Occidente Heavyweight Championship

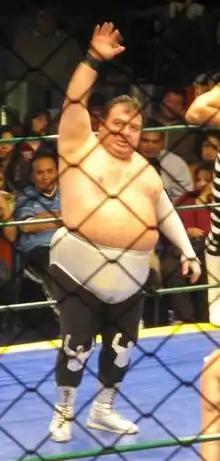
Color picture of Mexican wrestler Brazo de Oro in the ring.

The Occidente Heavyweight Championship was officially declared vacant in June, 2008. The title had in effect been inactive since former champion Sheriff had begun working under the "enmascarado" (masked) character Cien Caras Jr. in 2005, with no reference being made to his former ring character. CMLL decided to hold a 10-man "torneo cibernetico" on July 13, 2012 to determine which two wrestlers would face off for the title the following week. Diamante and Misterioso Jr. outlasted the remaining field that included Brazo de Plata, Brazo de Oro, Rey Escorpión, Espectrum, El Hijo del Fantasma, Ráfaga, León Blanco and Gran Kenut. On July 20 Diamante defeated Misterioso Jr. becoming the first Occidente Heavyweight Champion in seven years.